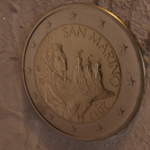
Coin value: 2euro
Country: sm
Edition: 2017